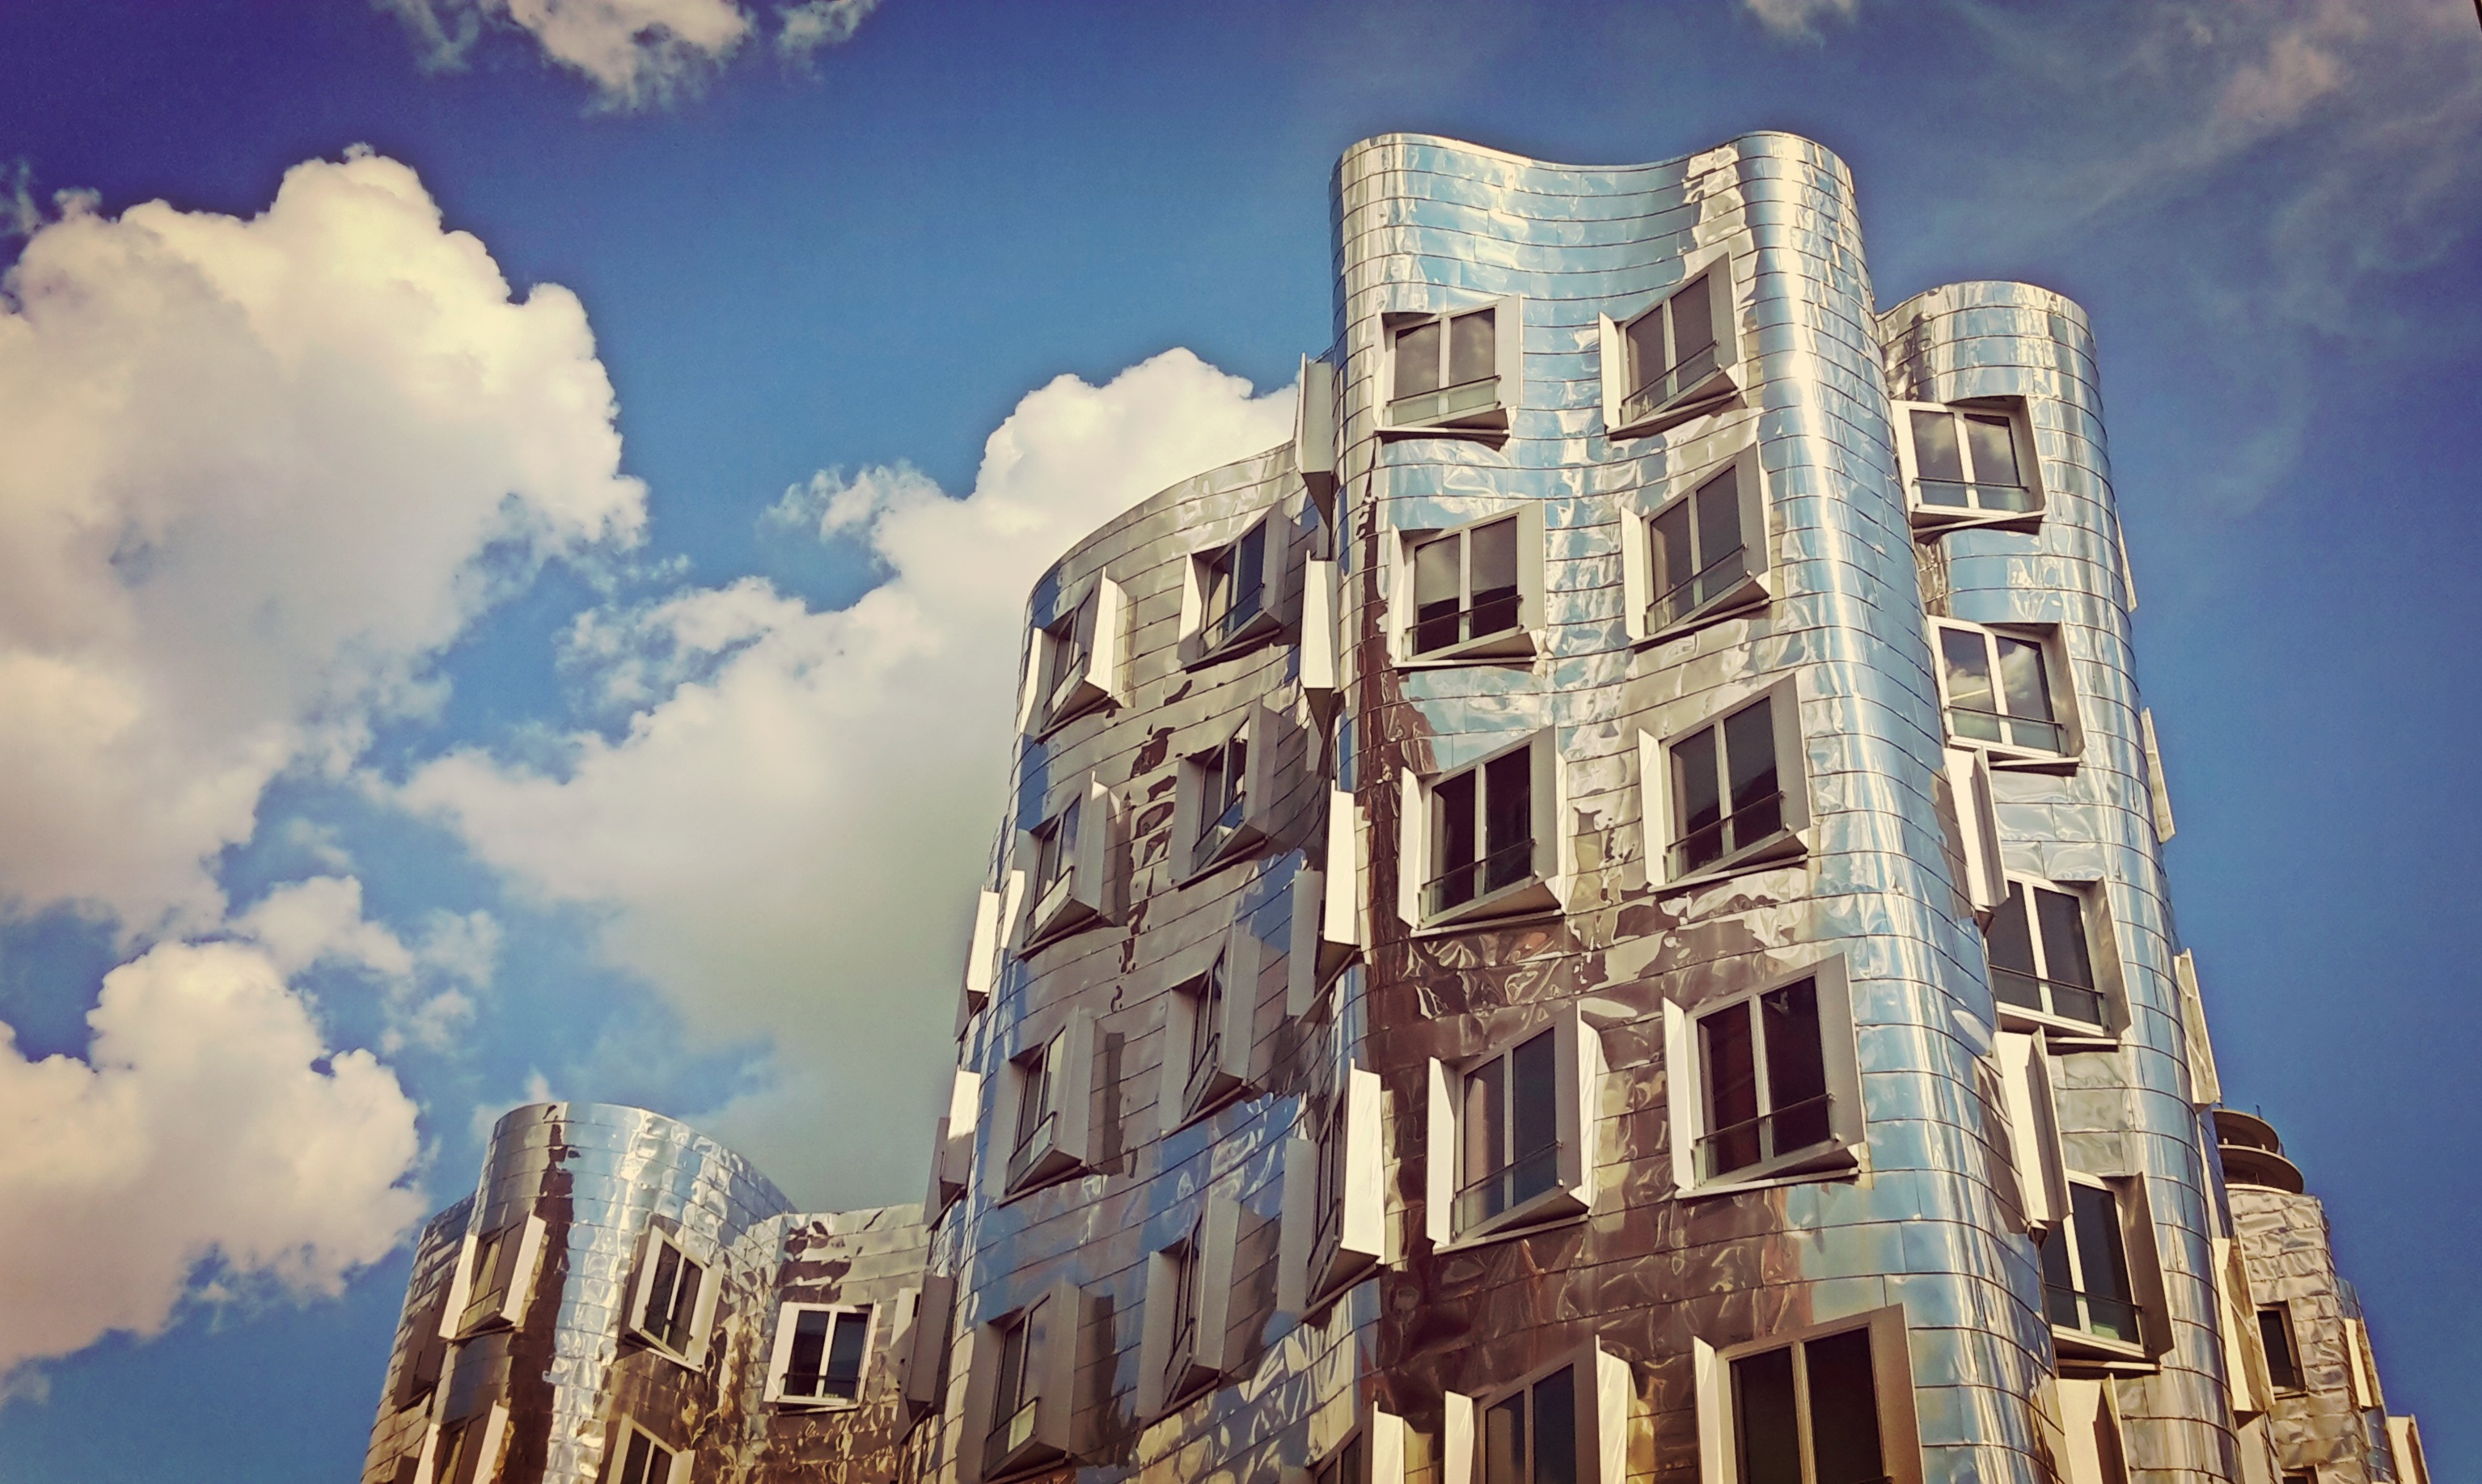
architecture, sky, window, building, city, skyscraper, cityscape, tower, landmark, facade, blue, cathedral, modern, tower block, modern architecture, structures, clouds, spire, germany, gehry, rhine, metropolis, dusseldorf, media harbour, art most construction, gehry buildings, gehry architecture, twisted building, urban area